Yitang Zhang

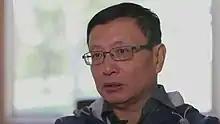
Zhang in 2014

Yitang Zhang (born February 5, 1955) is a Chinese-American mathematician primarily working on number theory and a professor of mathematics at the University of California, Santa Barbara since 2015. In 2025, he was appointed a professor at Sun Yat-sen University.